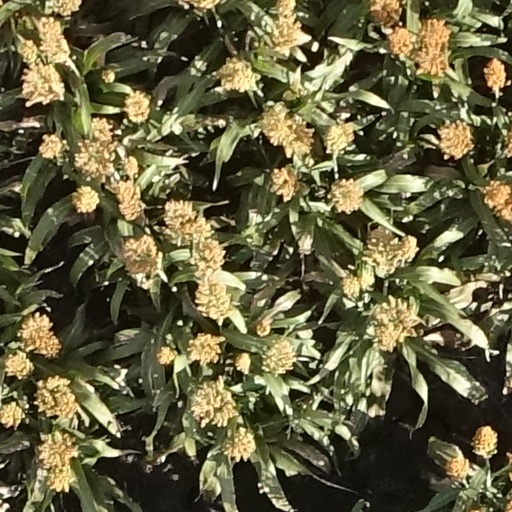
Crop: sorghum